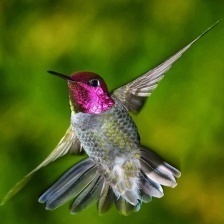
Species: ANNAS HUMMINGBIRD
Scientific name: CALYPTE ANNA
ImageNet parent category: hummingbird